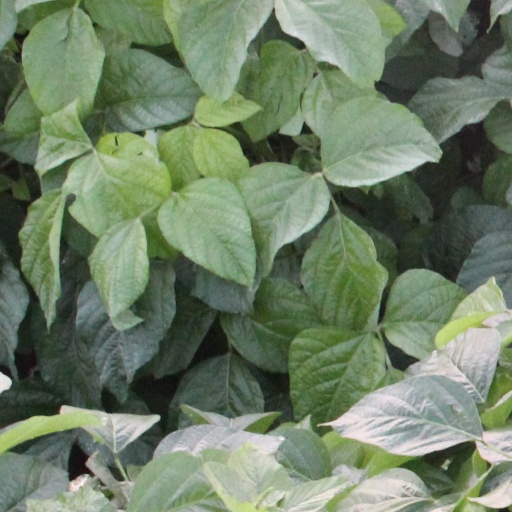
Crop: soybean